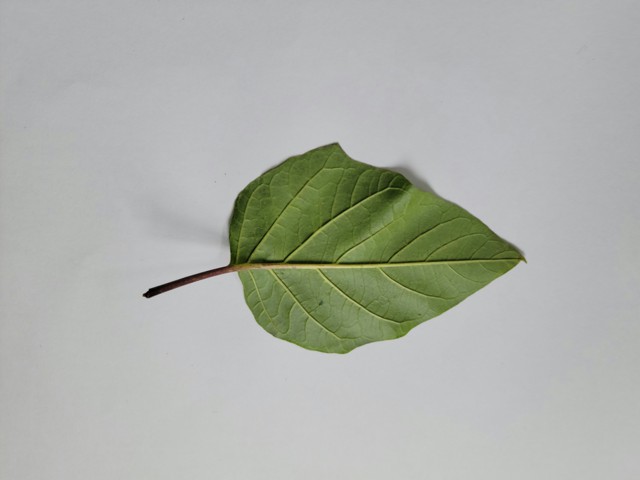
Plant: kalodhutura